Evil Eye (2020 film)

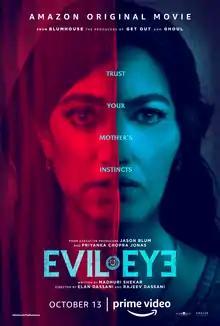
Official release poster

Evil Eye is a 2020 American supernatural horror film directed by Elan and Rajeev Dassani and written by Madhuri Shekar, based on her Audible Original audio play of the same name. The film stars Sarita Choudhury, Sunita Mani and Omar Maskati. It was executive produced by Jason Blum of Blumhouse Television and Priyanka Chopra Jonas of Purple Pebble Pictures.